Fat Guy Goes Nutzoid

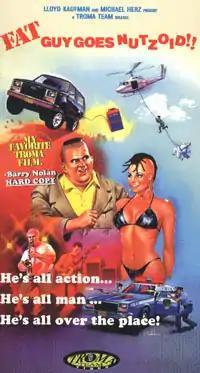
VHS cover for "Fat Guy Goes Nutzoid!!"

A reviewer credited as "Lor." of "Variety" reviewed the film on April 11, 1987. "Lor." described the film as a "tasteless effort" noting that it looked like a backyard home movie and that it contained "cheap, vulgar gags", concluding the film was a "dud".